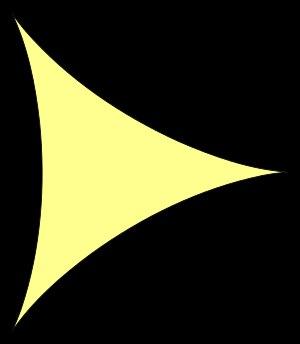
Tangente vient du latin tangere, toucher : en géométrie, la tangente à une courbe en un de ses points est une droite qui « touche » la courbe au plus près au voisinage de ce point. La courbe et sa tangente forment alors un angle nul en ce point.